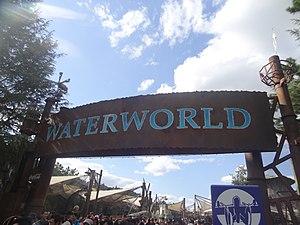
Enseigne du show Waterworld à Universal Studios Japan